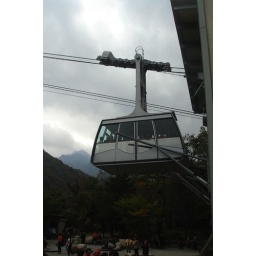
The cable car in Seorak mountain area, Sokcho.